Zerator

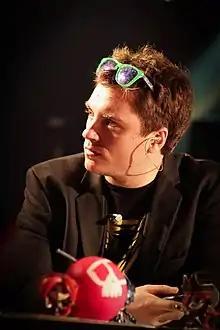
ZeratoR in 2016

Adrien Nougaret (born 1 March 1990), best known under his pseudonym ZeratoR, is a French video game online streamer, event organizer and esports commentator.